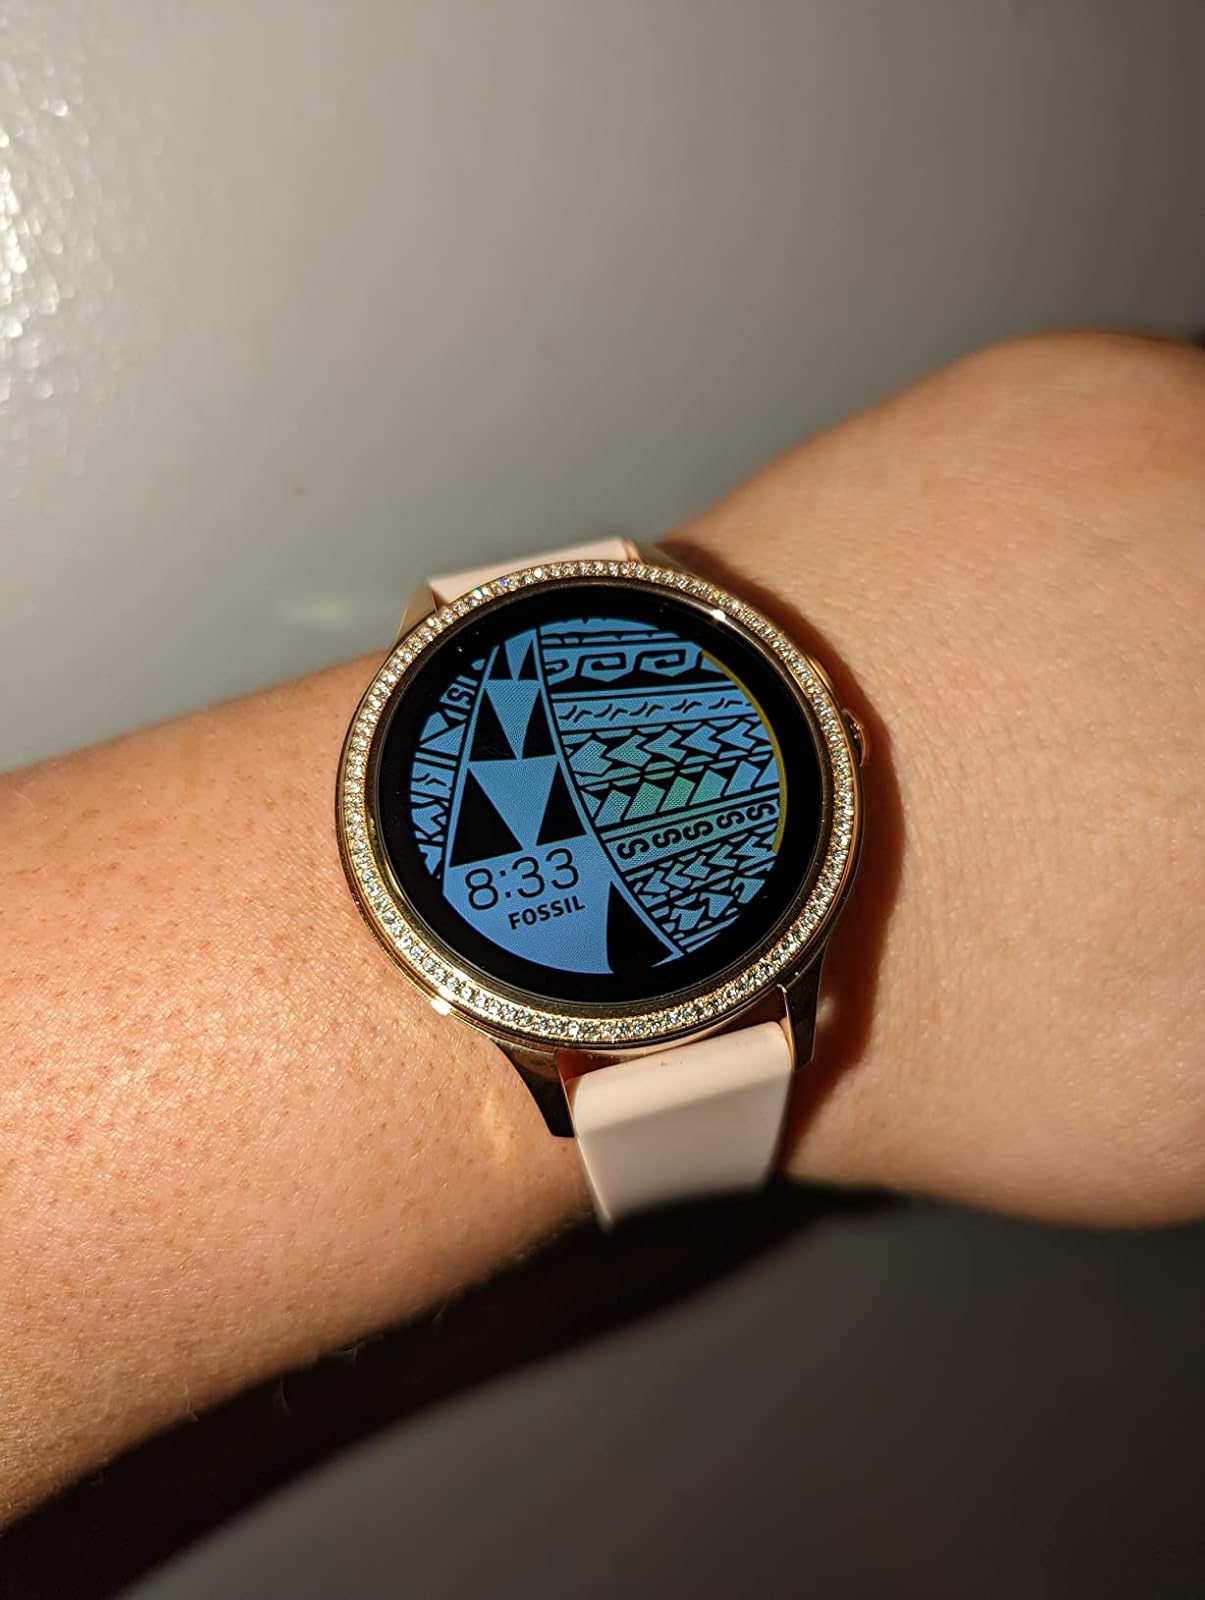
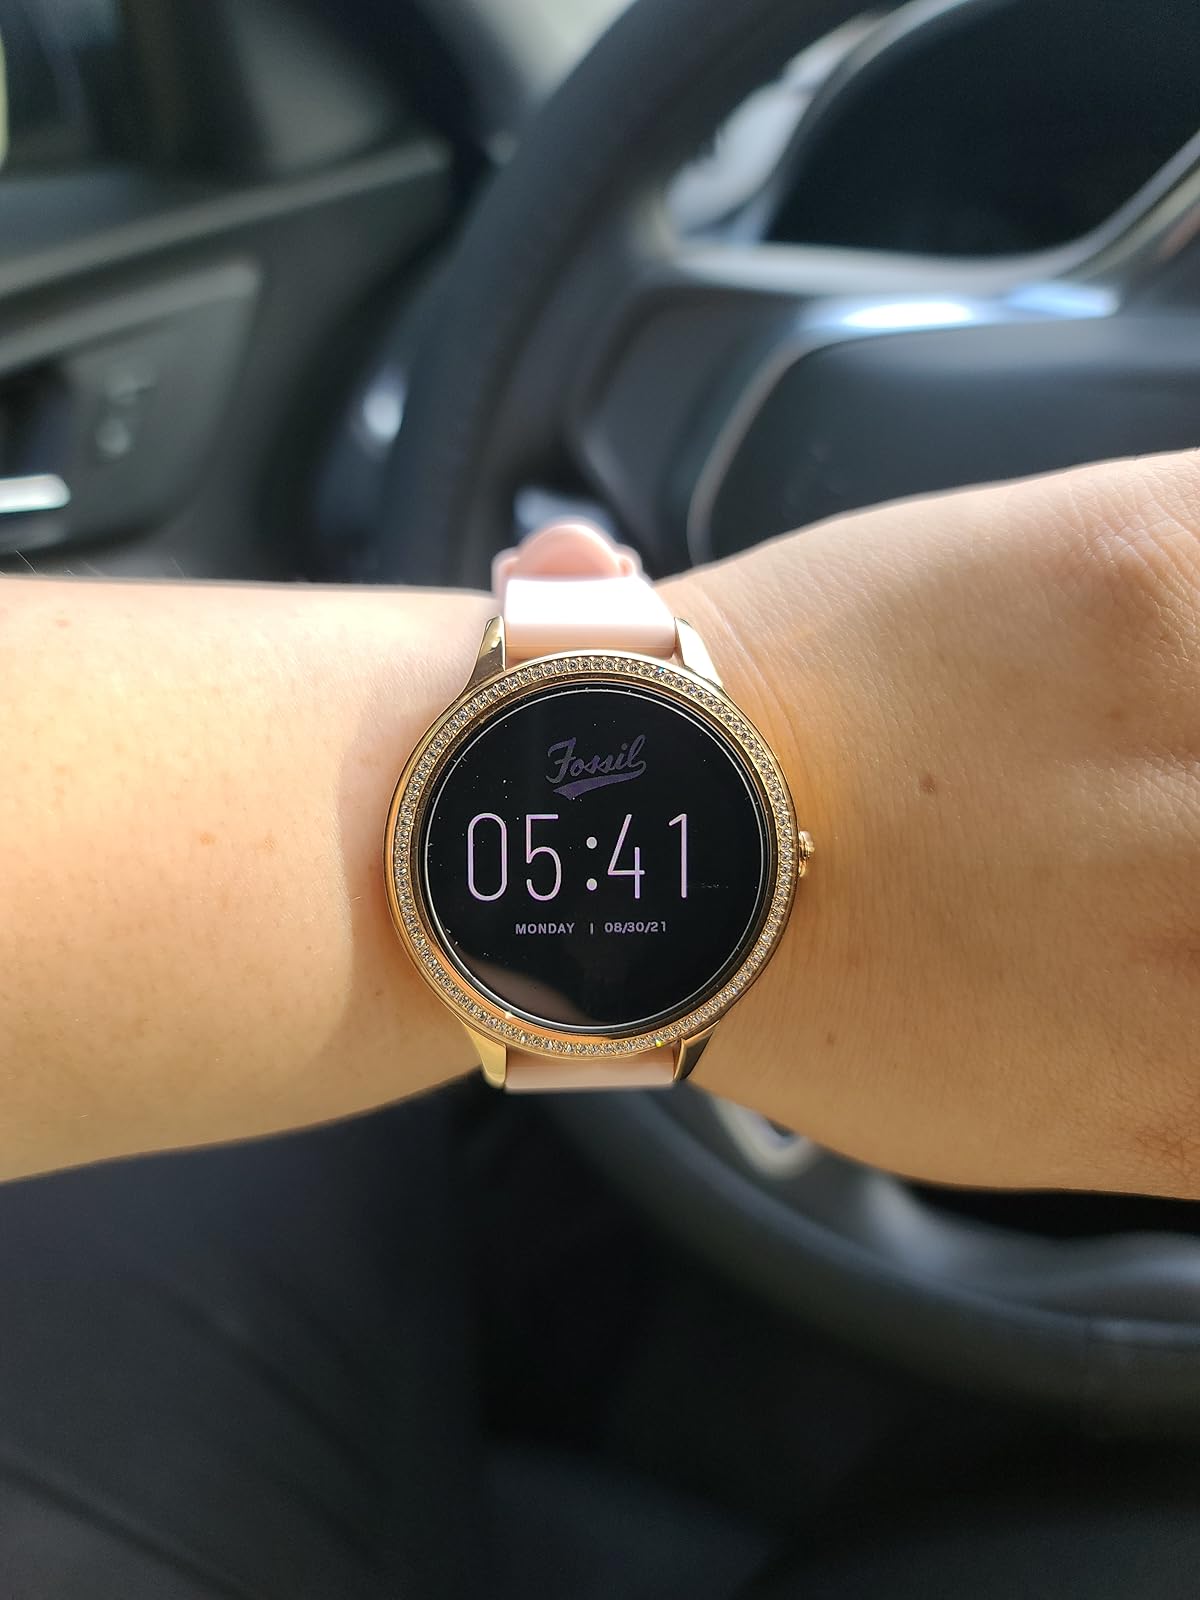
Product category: smartwatch
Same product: yes